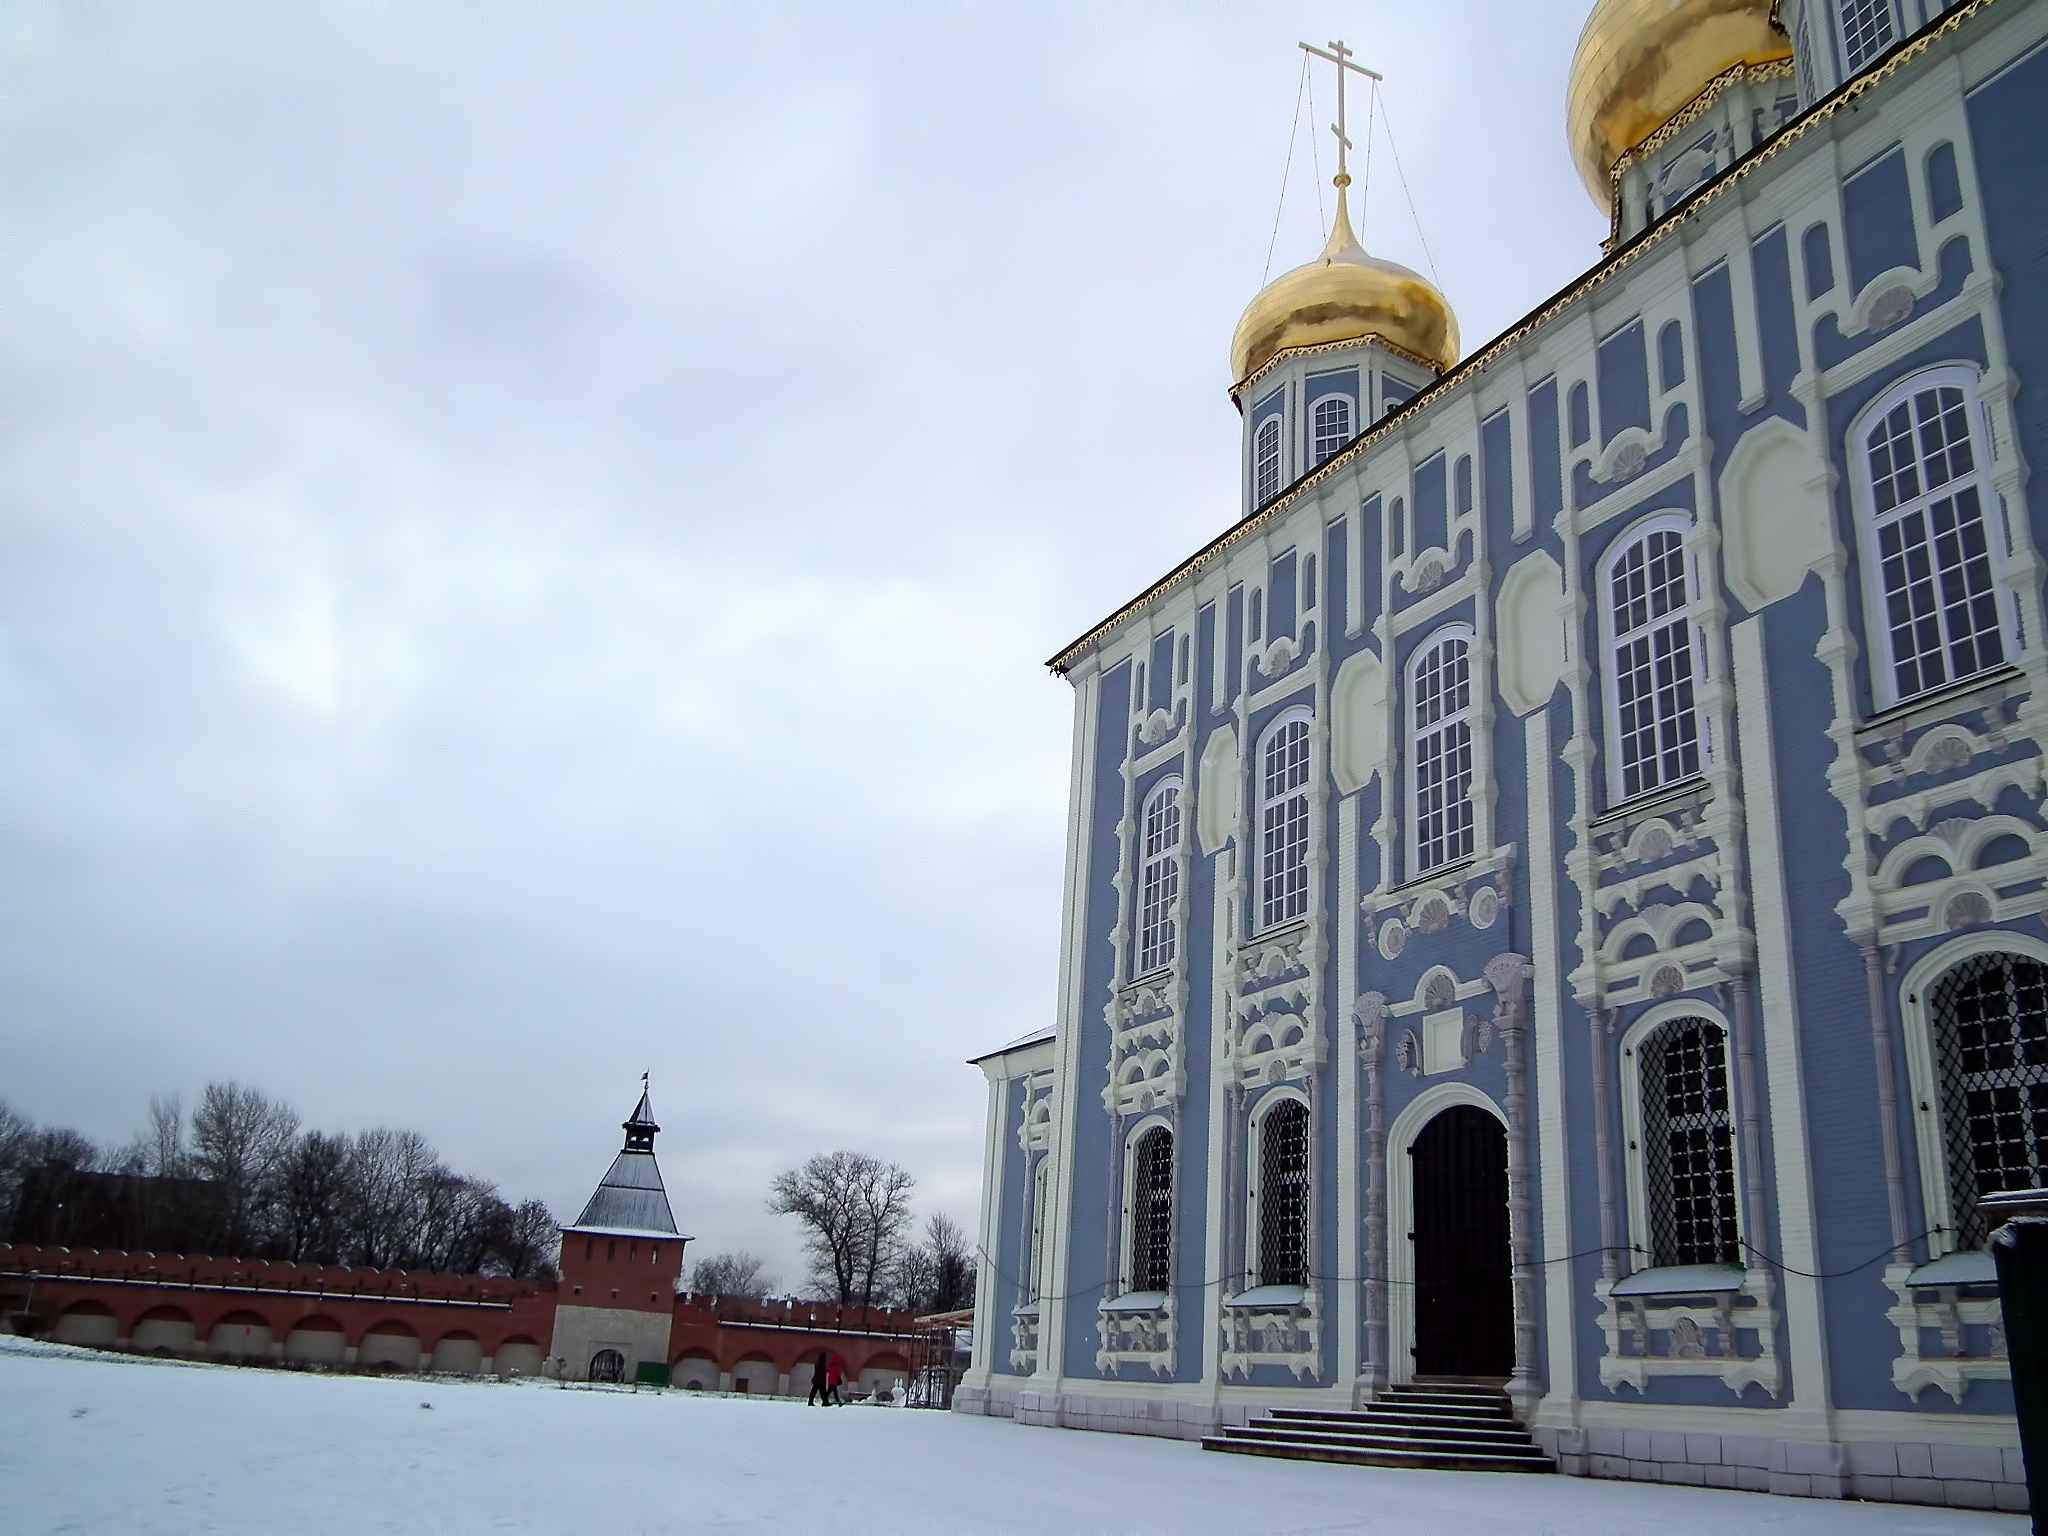
snow, cold, winter, architecture, sky, town, building, downtown, construction, religion, landmark, blue, church, place of worship, clouds, temple, christianity, dome, russia, golden domes